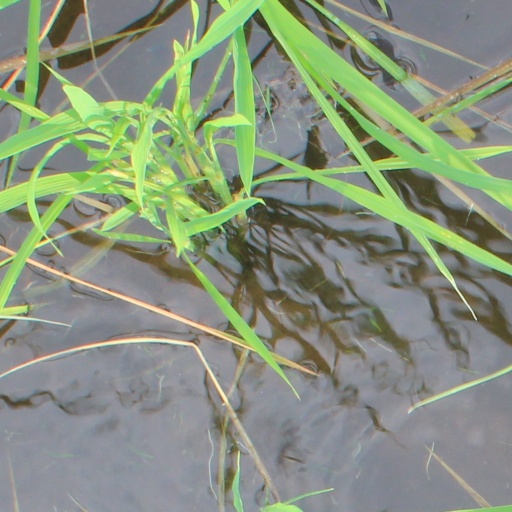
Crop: rice